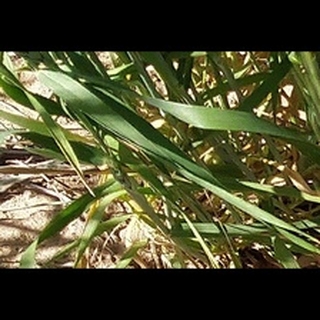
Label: healthy_wheat